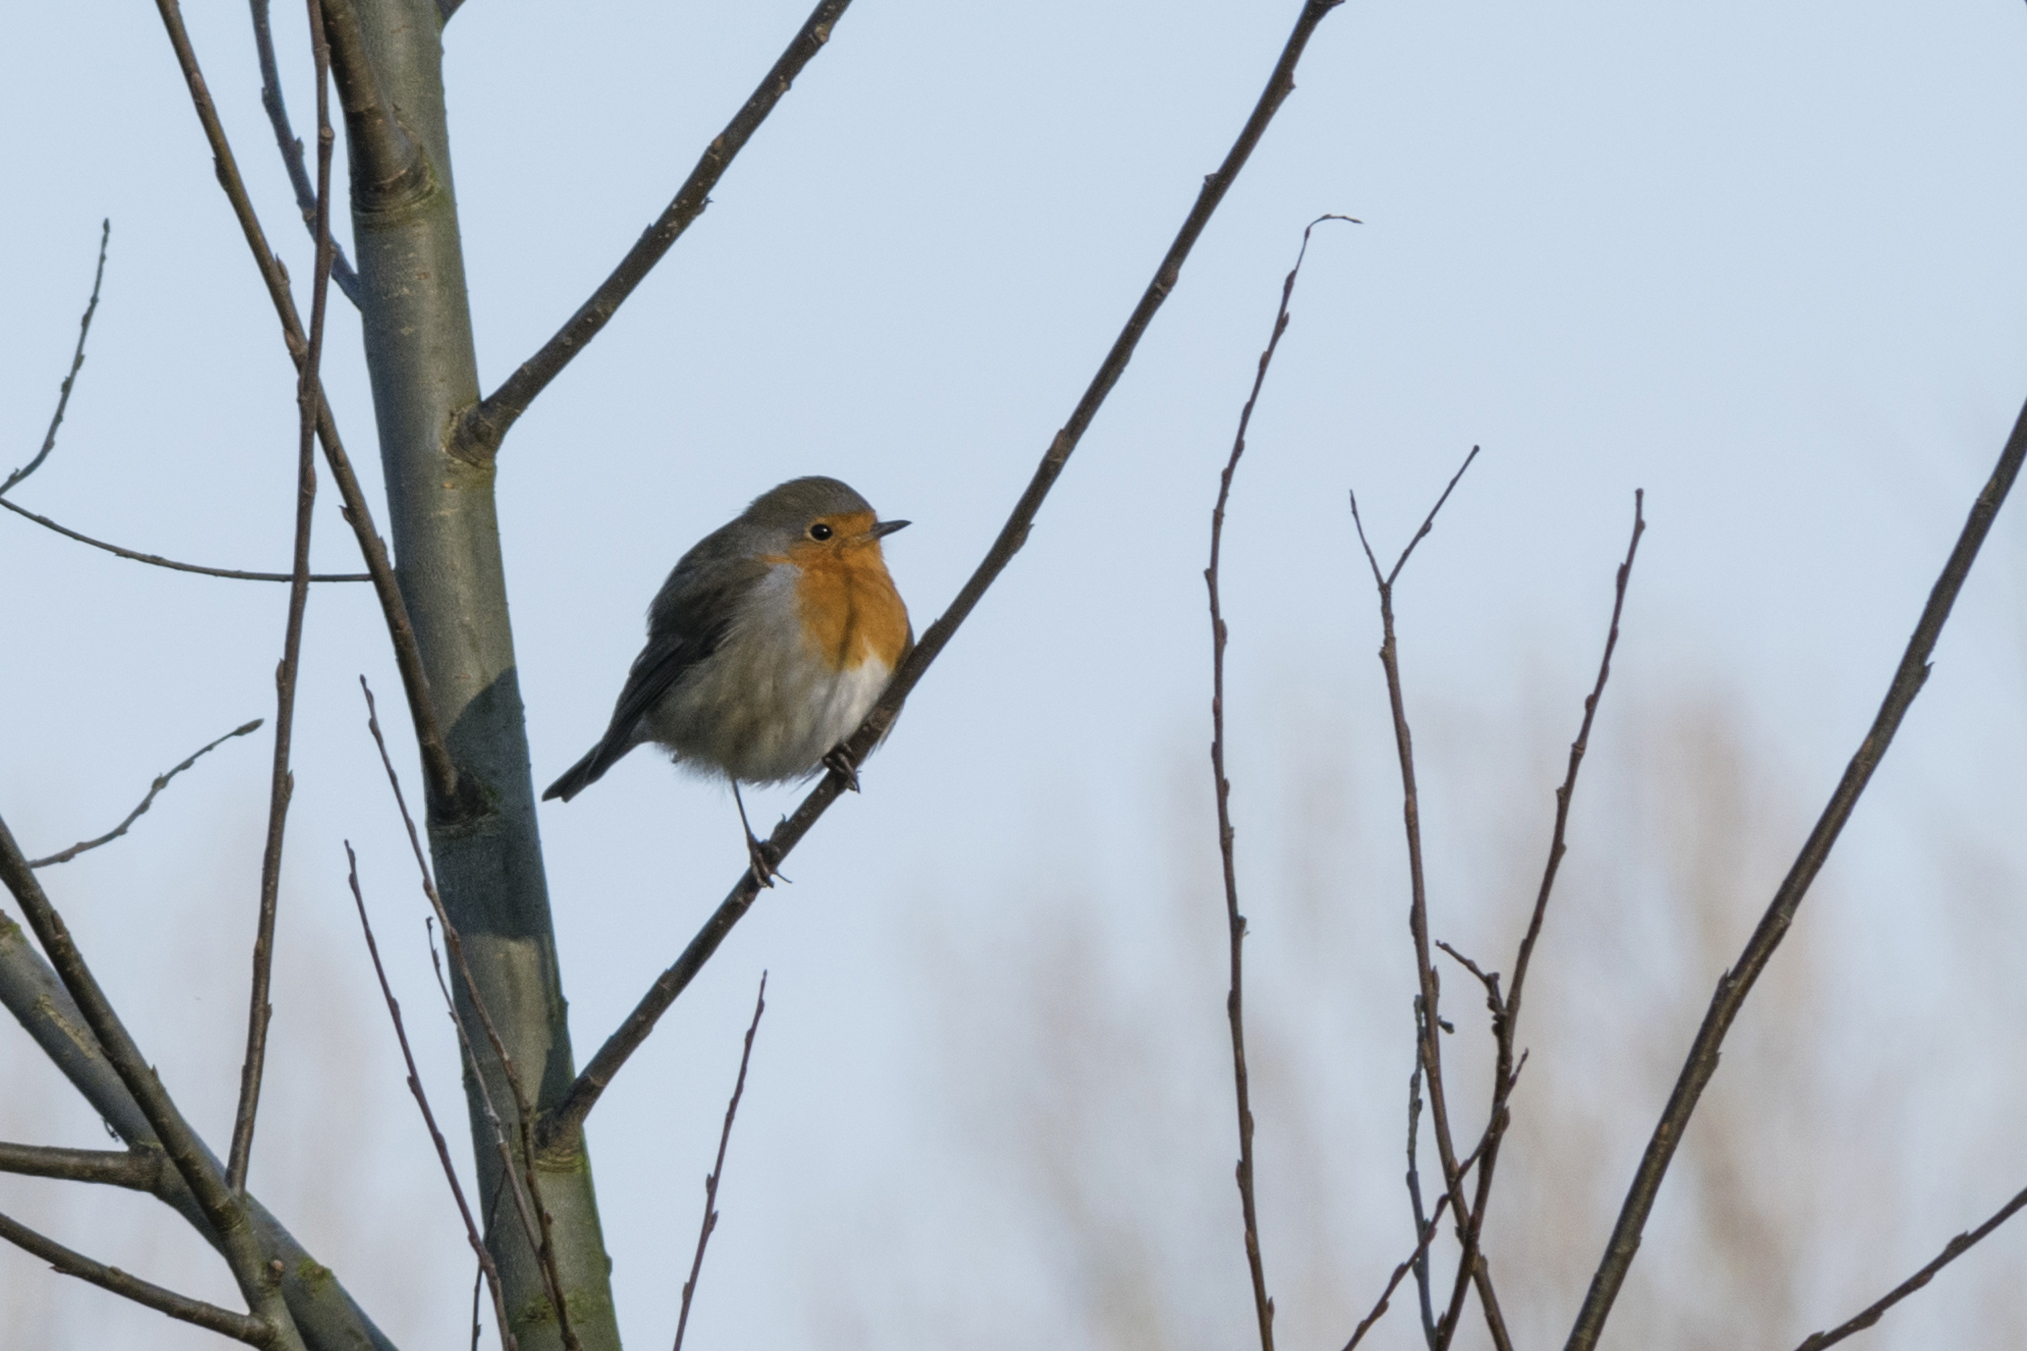
tree, nature, outdoor, branch, bird, photography, wildlife, beak, nikon, robin, fauna, rubecula, erithacus, nederland, netherlands, zuidholland, outdoorphotography, vertebrate, finch, paulvandevelde, pdvandevelde, padagudaloma, natuurfotografie, dordrecht, biesbosch, nederlandinfotos, boom, hollandse, tak, old world flycatcher, perching bird, emberizidae, european robin